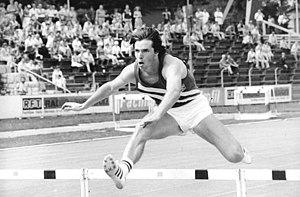
Volker Beck, né le 30 juin 1956 à Nordhausen, est un athlète est-allemand. Il a remporté le titre olympique sur 400 m haies aux Jeux olympiques d'été de 1980.